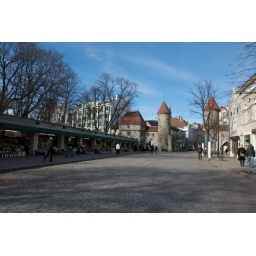
A flower market in Tallinn